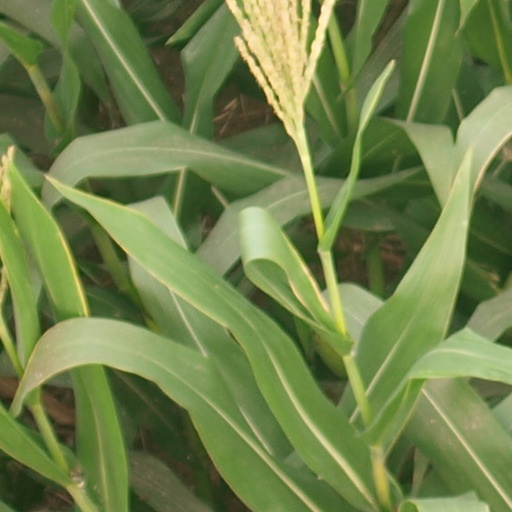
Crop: maize; corn